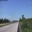
Label: road